The Astronaut Farmer

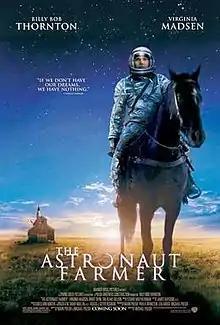
Theatrical release poster

The Astronaut Farmer is a 2006 American drama film directed by Michael Polish, who co-wrote the screenplay with his brother Mark Polish. The film stars Billy Bob Thornton, Virginia Madsen, Bruce Dern and Max Thieriot. The plot is about a Texas rancher who attempts to construct a rocket in his barn and launch himself into outer space.